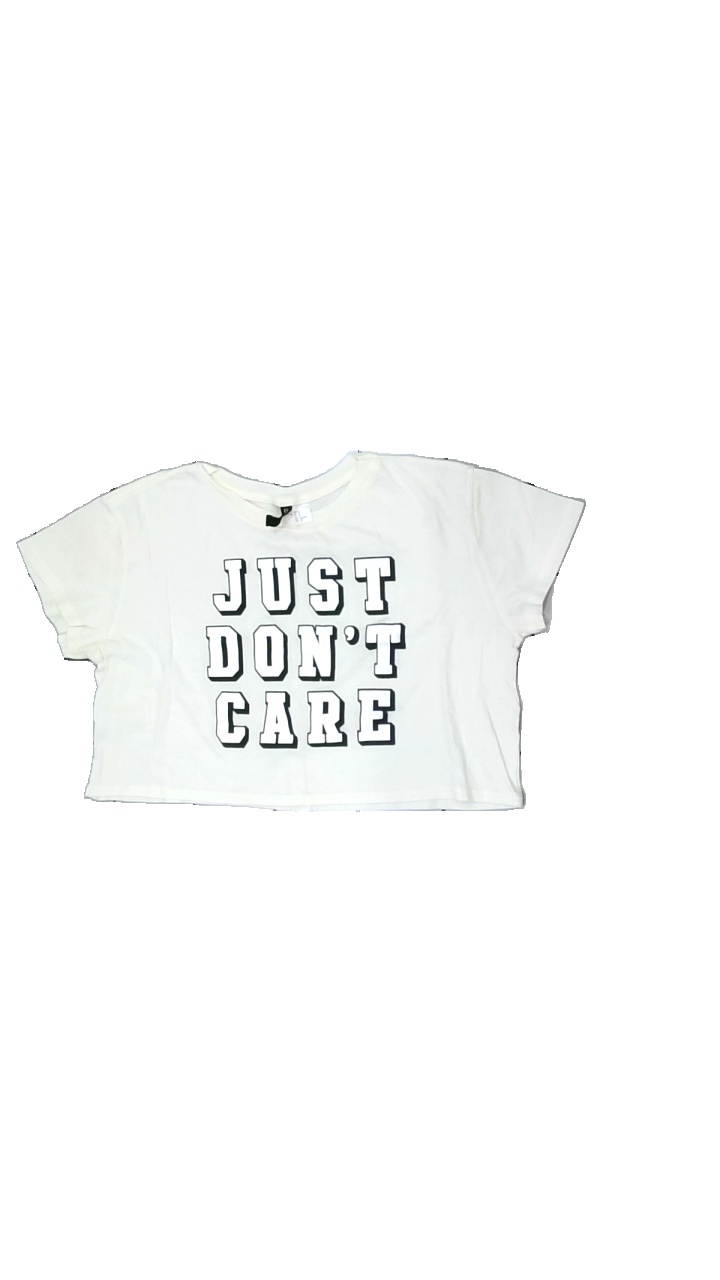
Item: Top (Ladies)
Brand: H&m
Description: crop top with print
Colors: White, Black
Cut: Regular, C-collar, Cropped
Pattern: Logo print
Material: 100% cotton
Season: All
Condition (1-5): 3
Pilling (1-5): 5
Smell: Major
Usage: Reuse
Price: <50